Gerard II of Horne

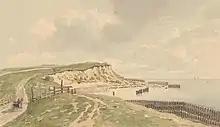
The red cliff as it used to be

In 1345 Gerard II joined William IV, Count of Holland in his campaign against Friesland. On 26 September 1345 almost the whole invasion army was annihilated near the Red Cliff in the Battle of Warns. Count William IV's uncle John of Beaumont was one of the few that escaped. Amongst the casualties were the Count of Holland, and a lot of noblemen.